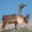
Label: deer